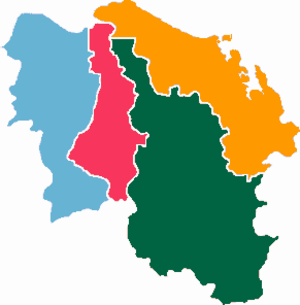
Le district de Meilan est une subdivision administrative de la province chinoise insulaire de Hainan. Il constitue l'un des quartiers de la ville-préfecture de Haikou.